Adult video in Japan

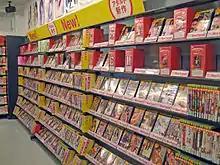
Adult videos in a Japanese rental shop, 2008

In Japan, (AV) are sex or nudity themed videos distinguishable from Toei porno feature films, Nikkatsu Roman Porno feature films, indie studio pink films, and less sex-centred 'V-cinema' or other (OV). Adult videos feature sex or nudity, and may not in some cases have a storyline. They are released initially on video, and pass inspection by an adult video ethics committee originally the (NEVA), which enforced the placement of video-masking mosaics over pubic hair or genitalia. Toei Porno, Nikkatsu Roman Porno and pink films are also often concerned with sex, but they are shown first in movie theatres, and are rated by , rather than an adult video ethics organization. The mainstream studio Nikkatsu filmed its Roman Porno line from 1971 through 1988. V-cinema or OV also tend to have a story, but sex if present is less central, and they were released directly to VHS or recently DVD, Blu-Ray or streaming without being first shown in a movie theatre. Many V-cinema works are produced by video-focused subsidiaries of the big film studios, e.g. SHV Cinema for Shochiku. OV can be rated by the Eirin or Eizourin depending on the content.